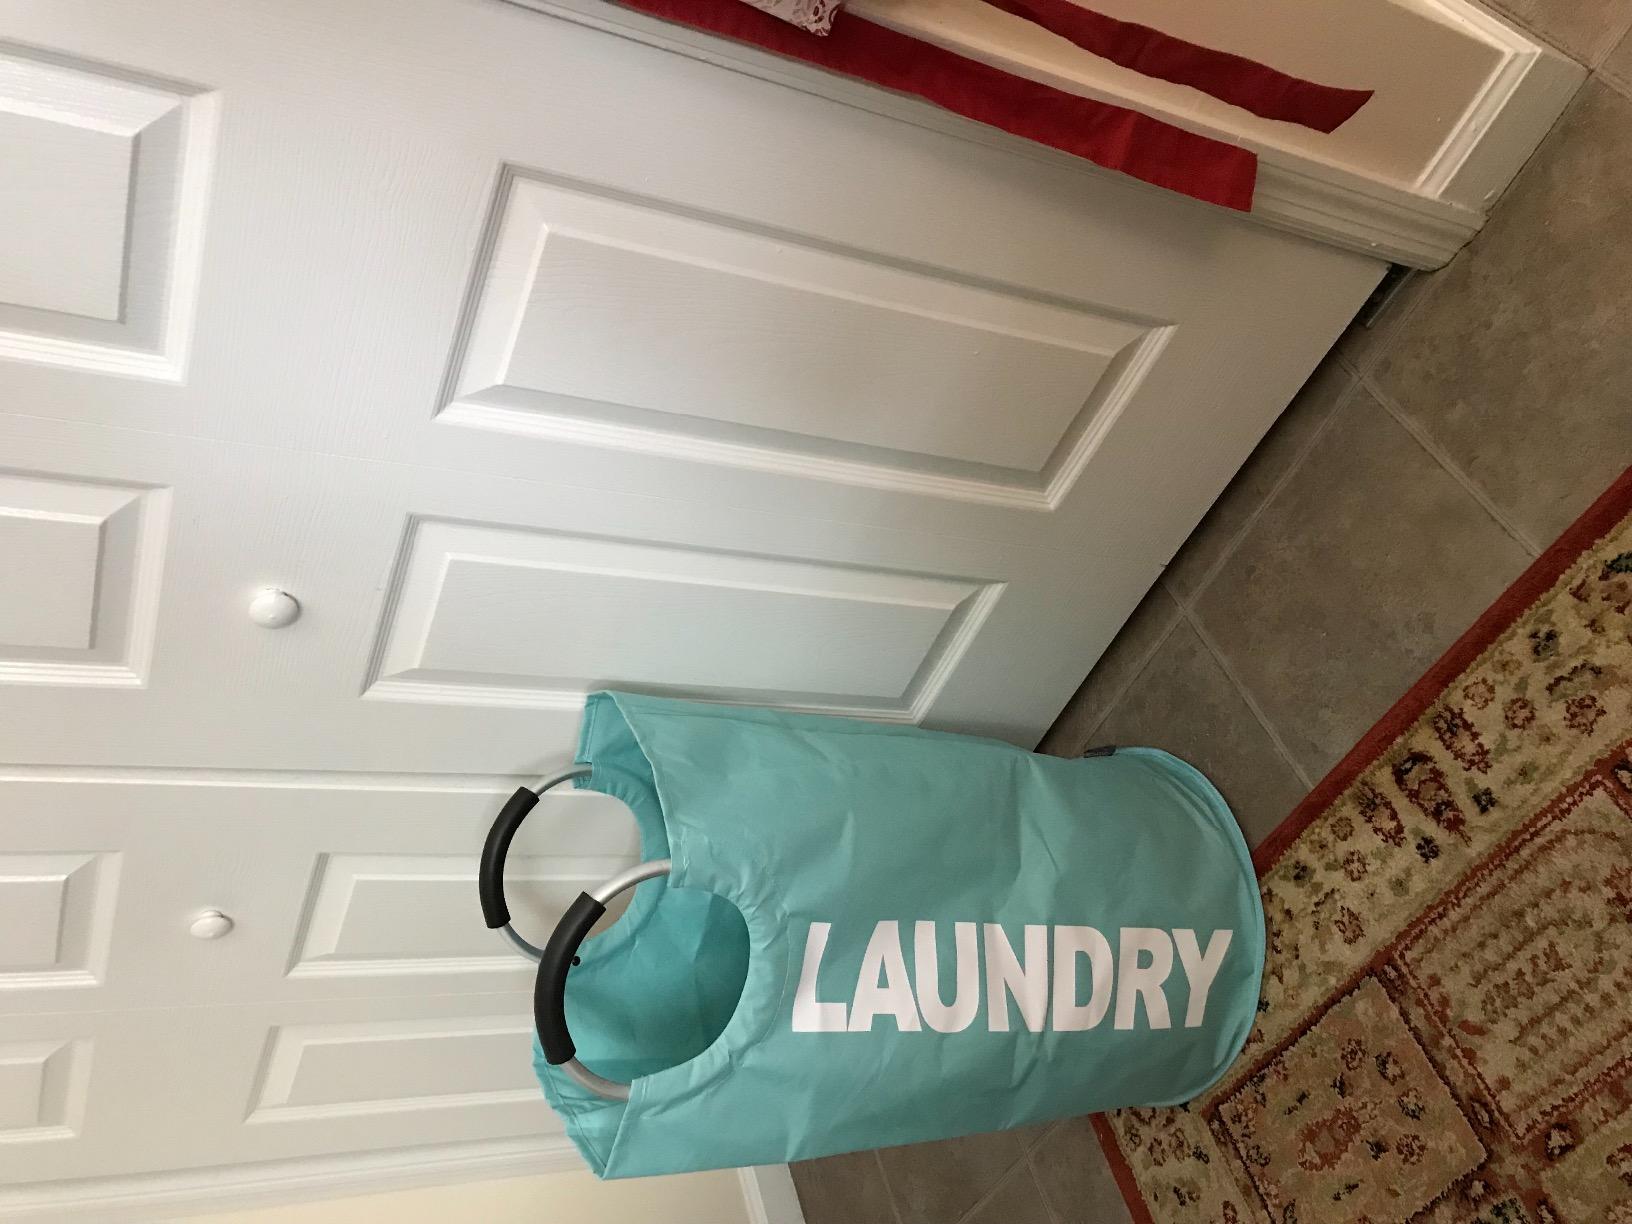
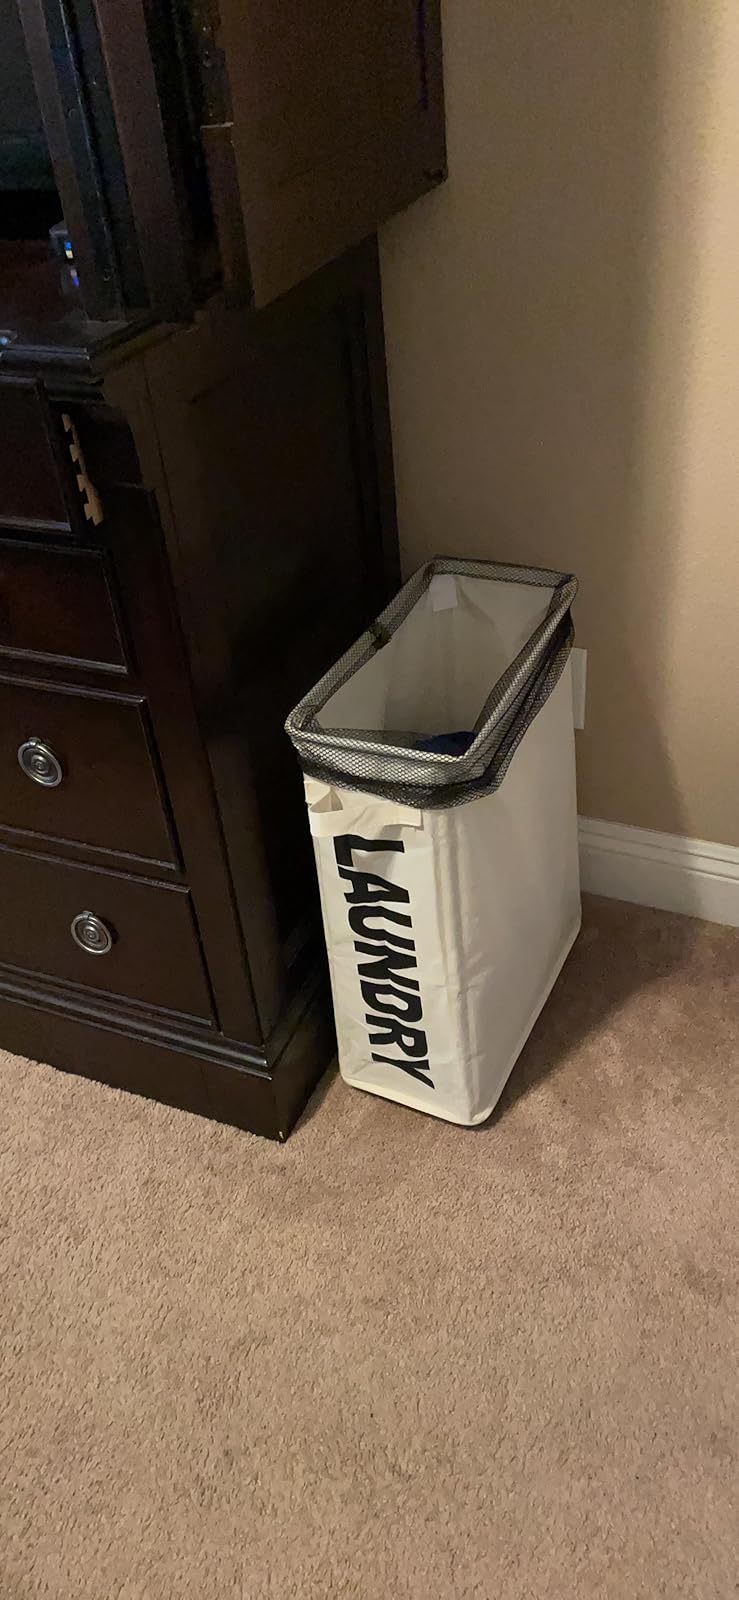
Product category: items_hamper
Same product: no